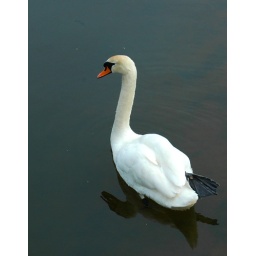
This swan was swimming around with its foot stuck out at us...